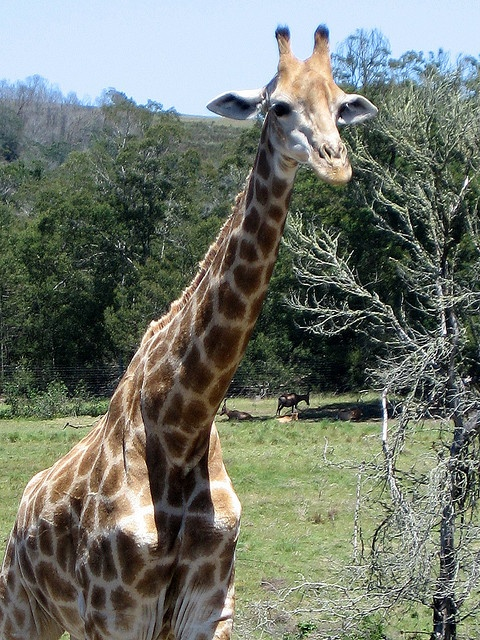
A giraffe standing next to a tree and looking forward.
A giraffe is standing very near the camera.
A giraffe standing next to a tree looking off to the distance.
A tall giraffe standing in a lush green field.
an image of one giraffe looking at a distance